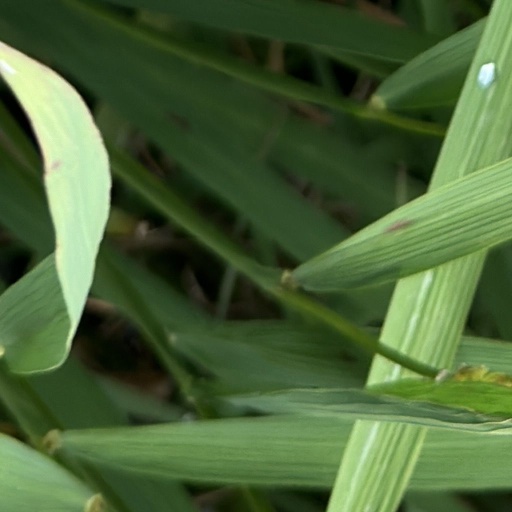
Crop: rice